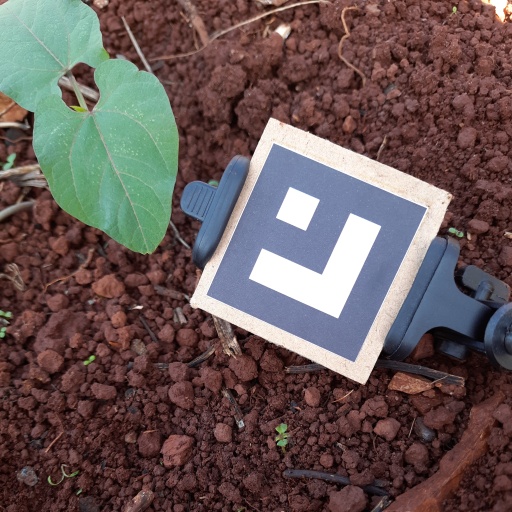
Observations: wavy surface, no eating holes, under shade